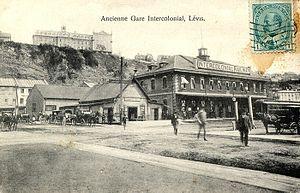
La gare de Lévis est une ancienne gare ferroviaire canadienne, située sur la rive sud du fleuve Saint-Laurent à Lévis. Depuis 2015, elle abrite un centre d'information touristique.
Le chemin de fer Intercolonial, est créé en 1872 par le gouvernement du Canada pour répondre à l'exigence des provinces maritimes avant leur intégration à la Confédération canadienne. En 1876, la voie de 560 milles relie Halifax à Rivière-du-Loup où la connexion avec la voie du Grand Tronc permet de passer par Lévis, en face de la ville de Québec, et de rejoindre Montréal. En 1918, l'Intercolonial est intégré au chemin de fer Canadien National.